Cory Booker

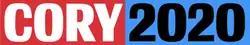
Logo for presidential campaign

Booker was participating in the certification of the 2021 United States Electoral College vote count on January 6, 2021, when Trump supporters stormed the U.S. Capitol. Minutes after rioters breached the Capitol, Booker and his fellow senators were evacuated from the chambers. Booker blamed Trump for inciting the attack. After the attack, Booker called for the invocation of the Twenty-fifth Amendment to the United States Constitution while writing on Twitter: "Trump incited a violent insurrection against our own government. Congress should be prepared to impeach & remove the President if the Vice President and Cabinet fail to adhere to their constitutional duty. We must protect our national security."